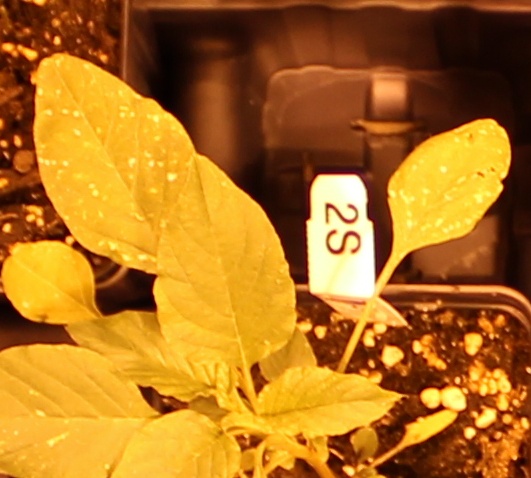
Label: Palmer Amaranth